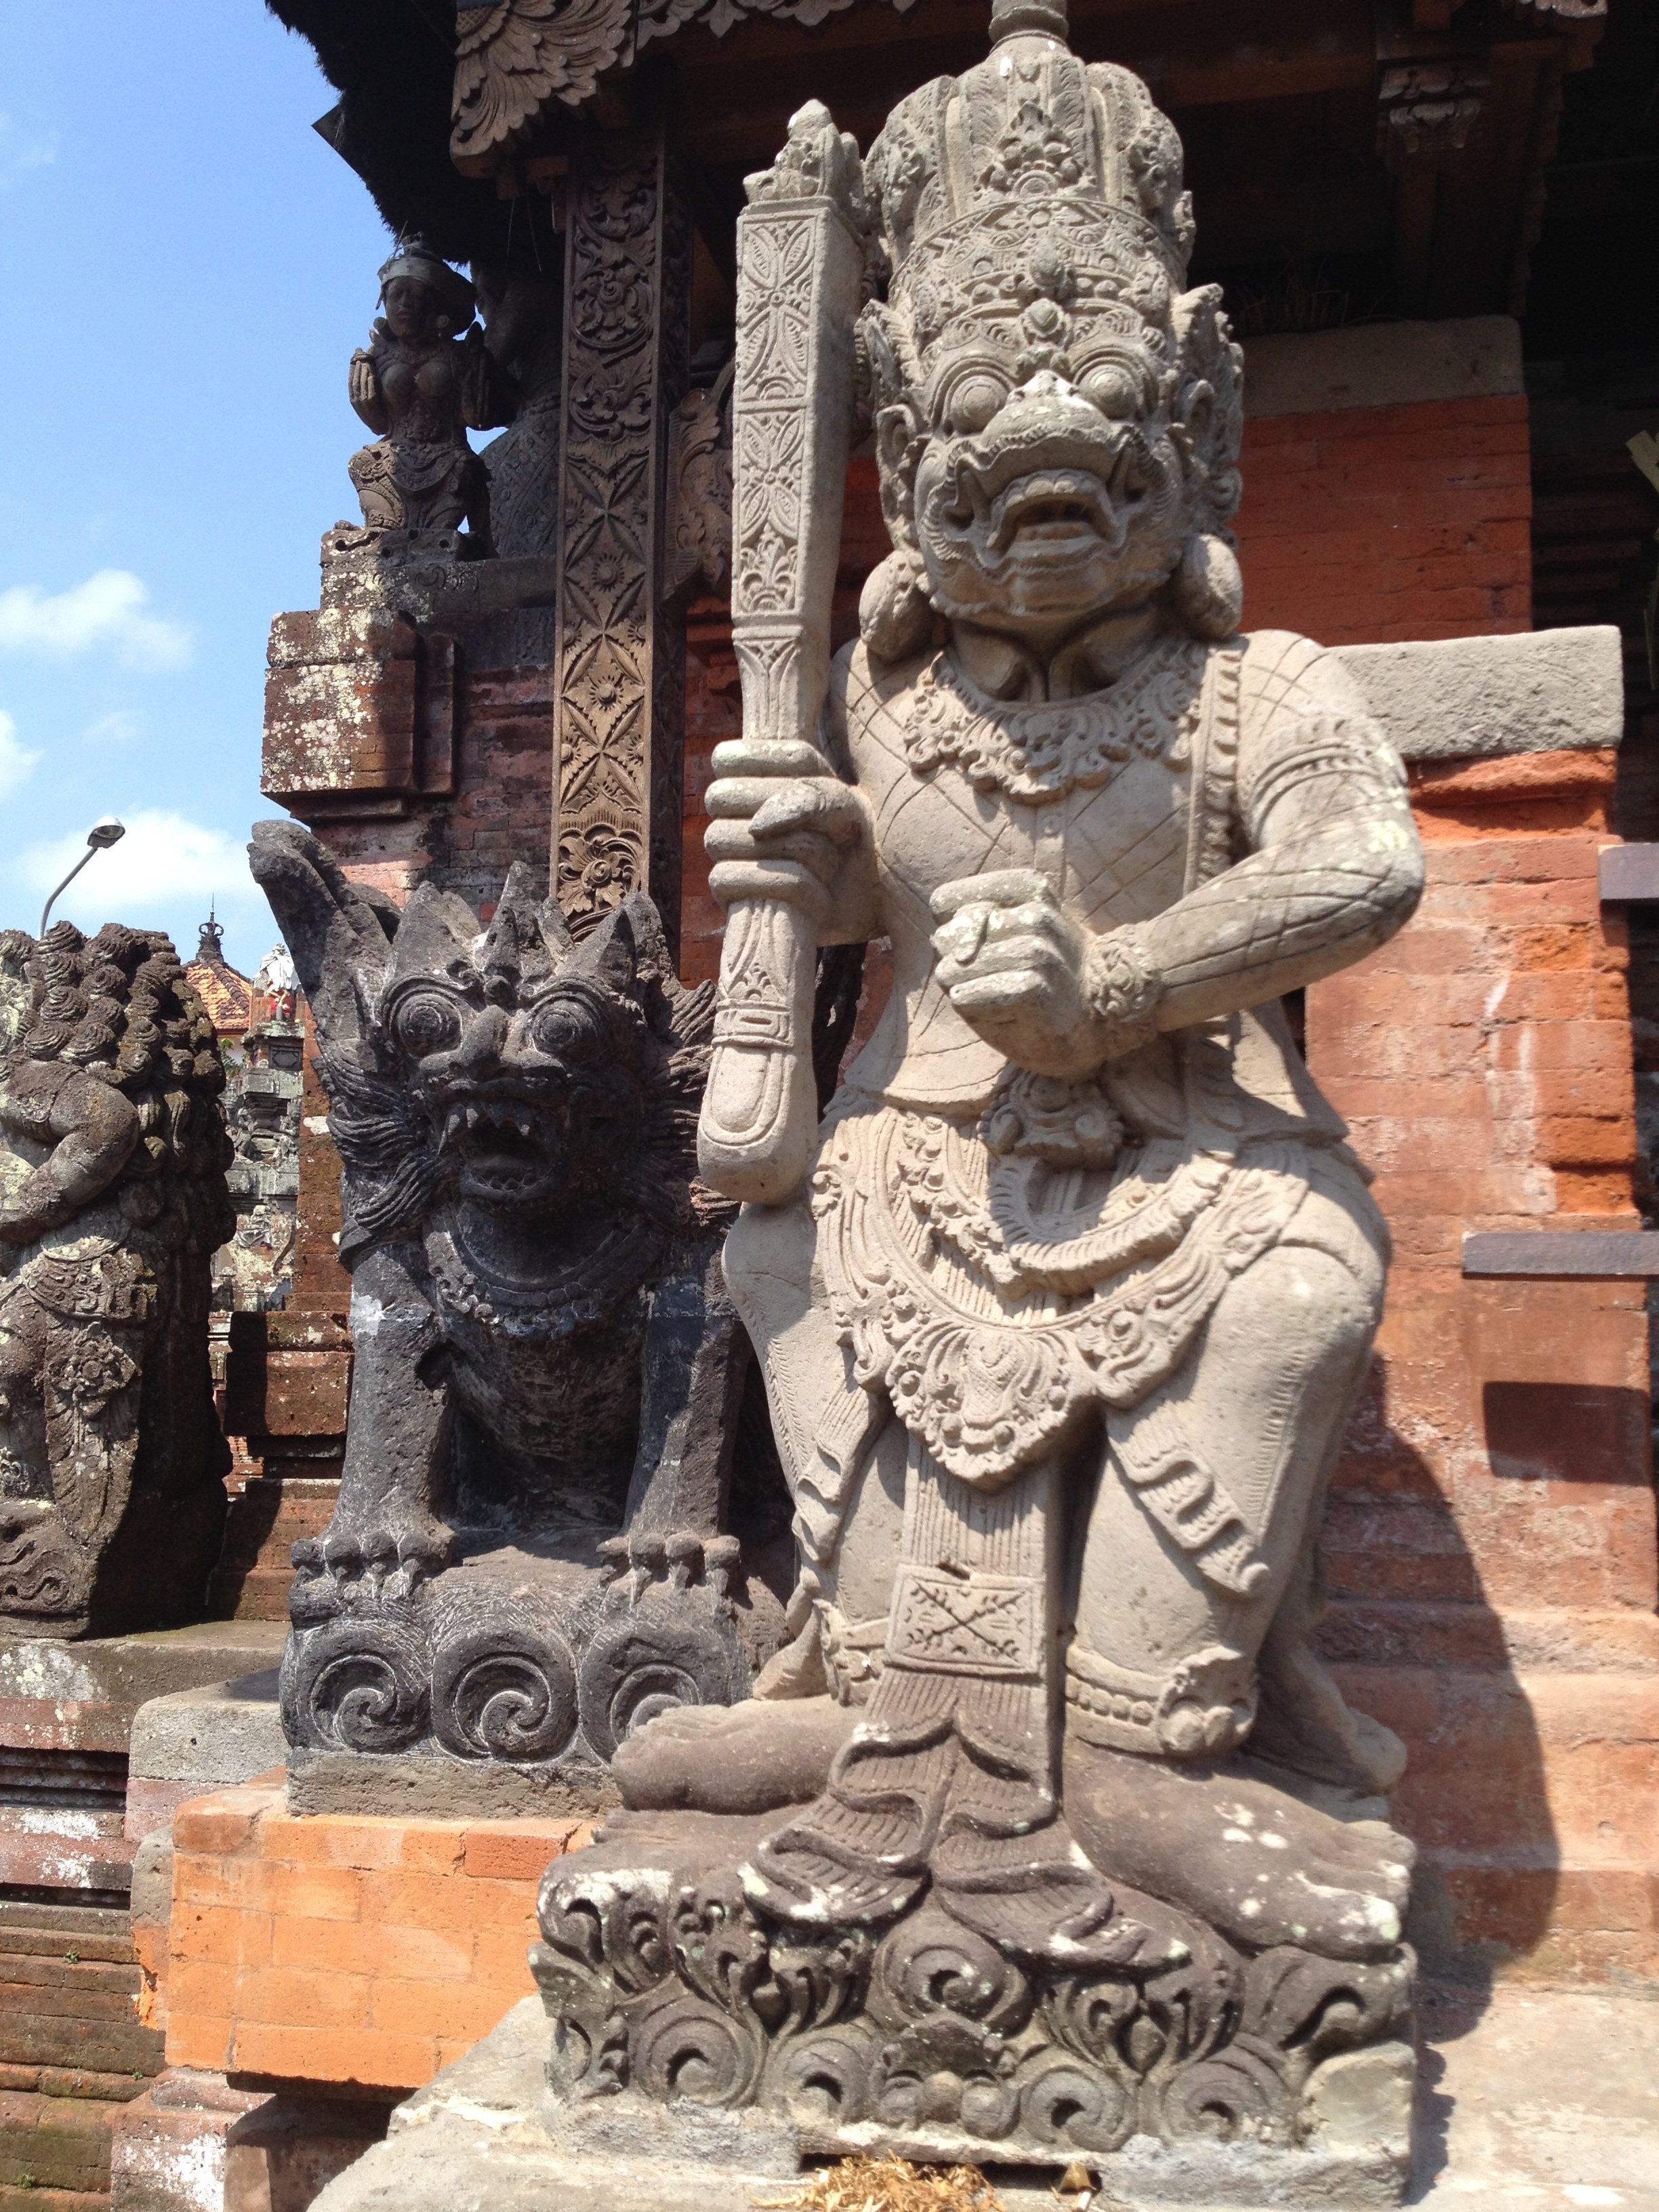
monument, statue, sculpture, art, temple, carving, indonesia, water feature, bali, archaeological site, stone carving, hindu temple, ancient history